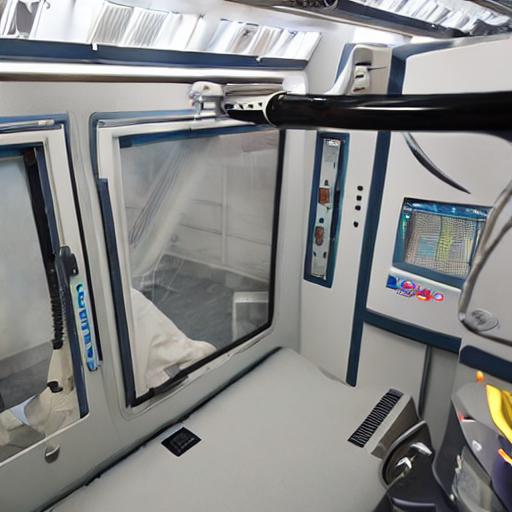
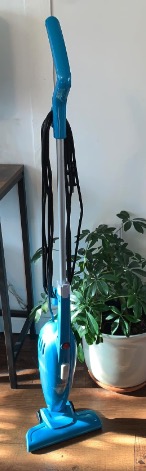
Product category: items_vacuum
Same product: no